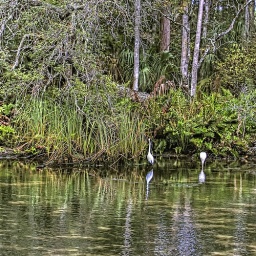
boat trip on the chassahowitzka river in florida - I used photoshop nik define and topaz detail